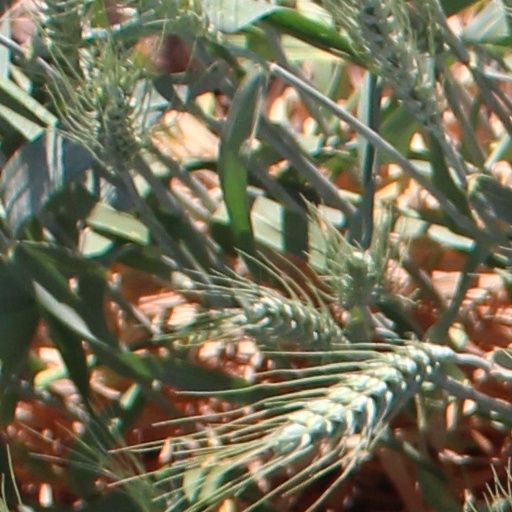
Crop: wheat